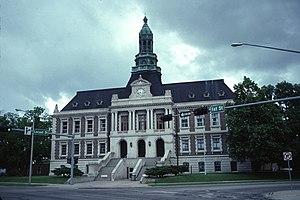
La ville de Grand Island est le siège du comté de Hall, dans l’État du Nebraska, aux États-Unis. Sa population s’élevait à 48 520 habitants lors du recensement de 2010, estimée à 51 478 habitants en 2018, ce qui en fait la quatrième ville de l’État.